Answer in natural language. Is floating black countertop island in front of irregular black plastic garbage? Choose between the following options: yes or no
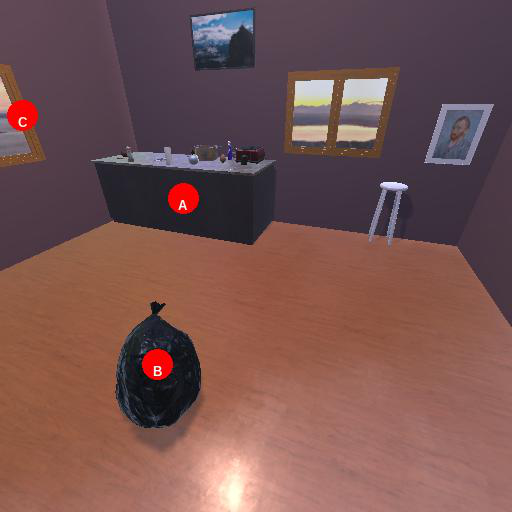
<answer>no</answer>